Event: Nepal Earthquake
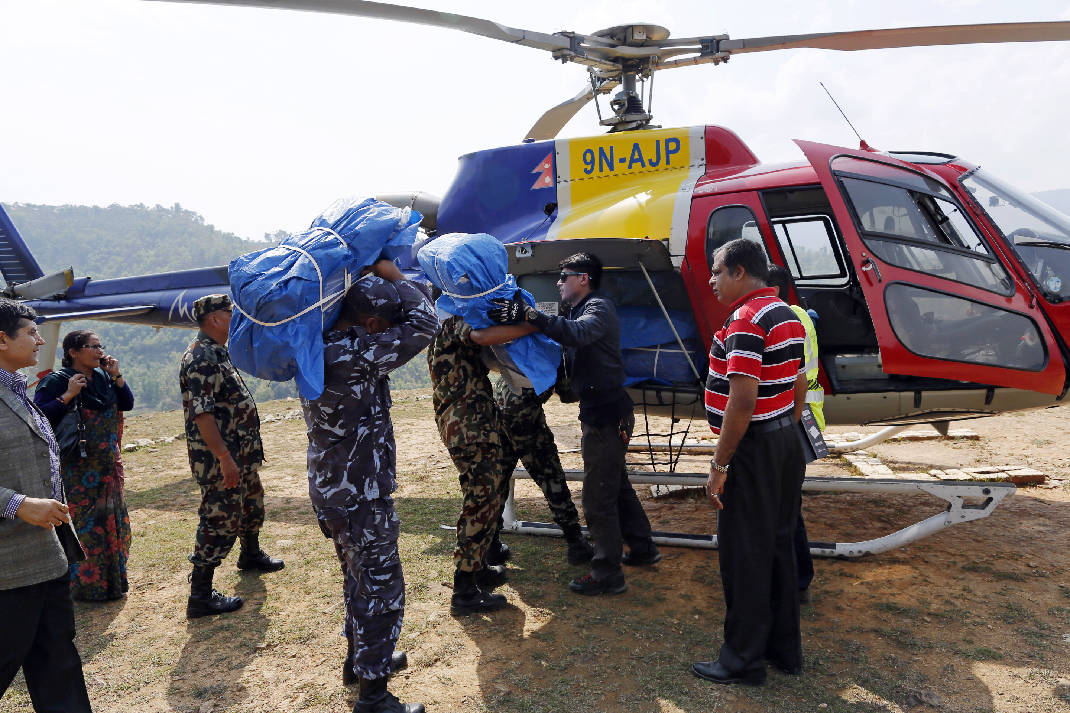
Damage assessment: no_damage